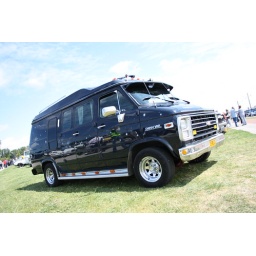
Sunset Boulevard 2009 in Hoek van Holland - US car meeting